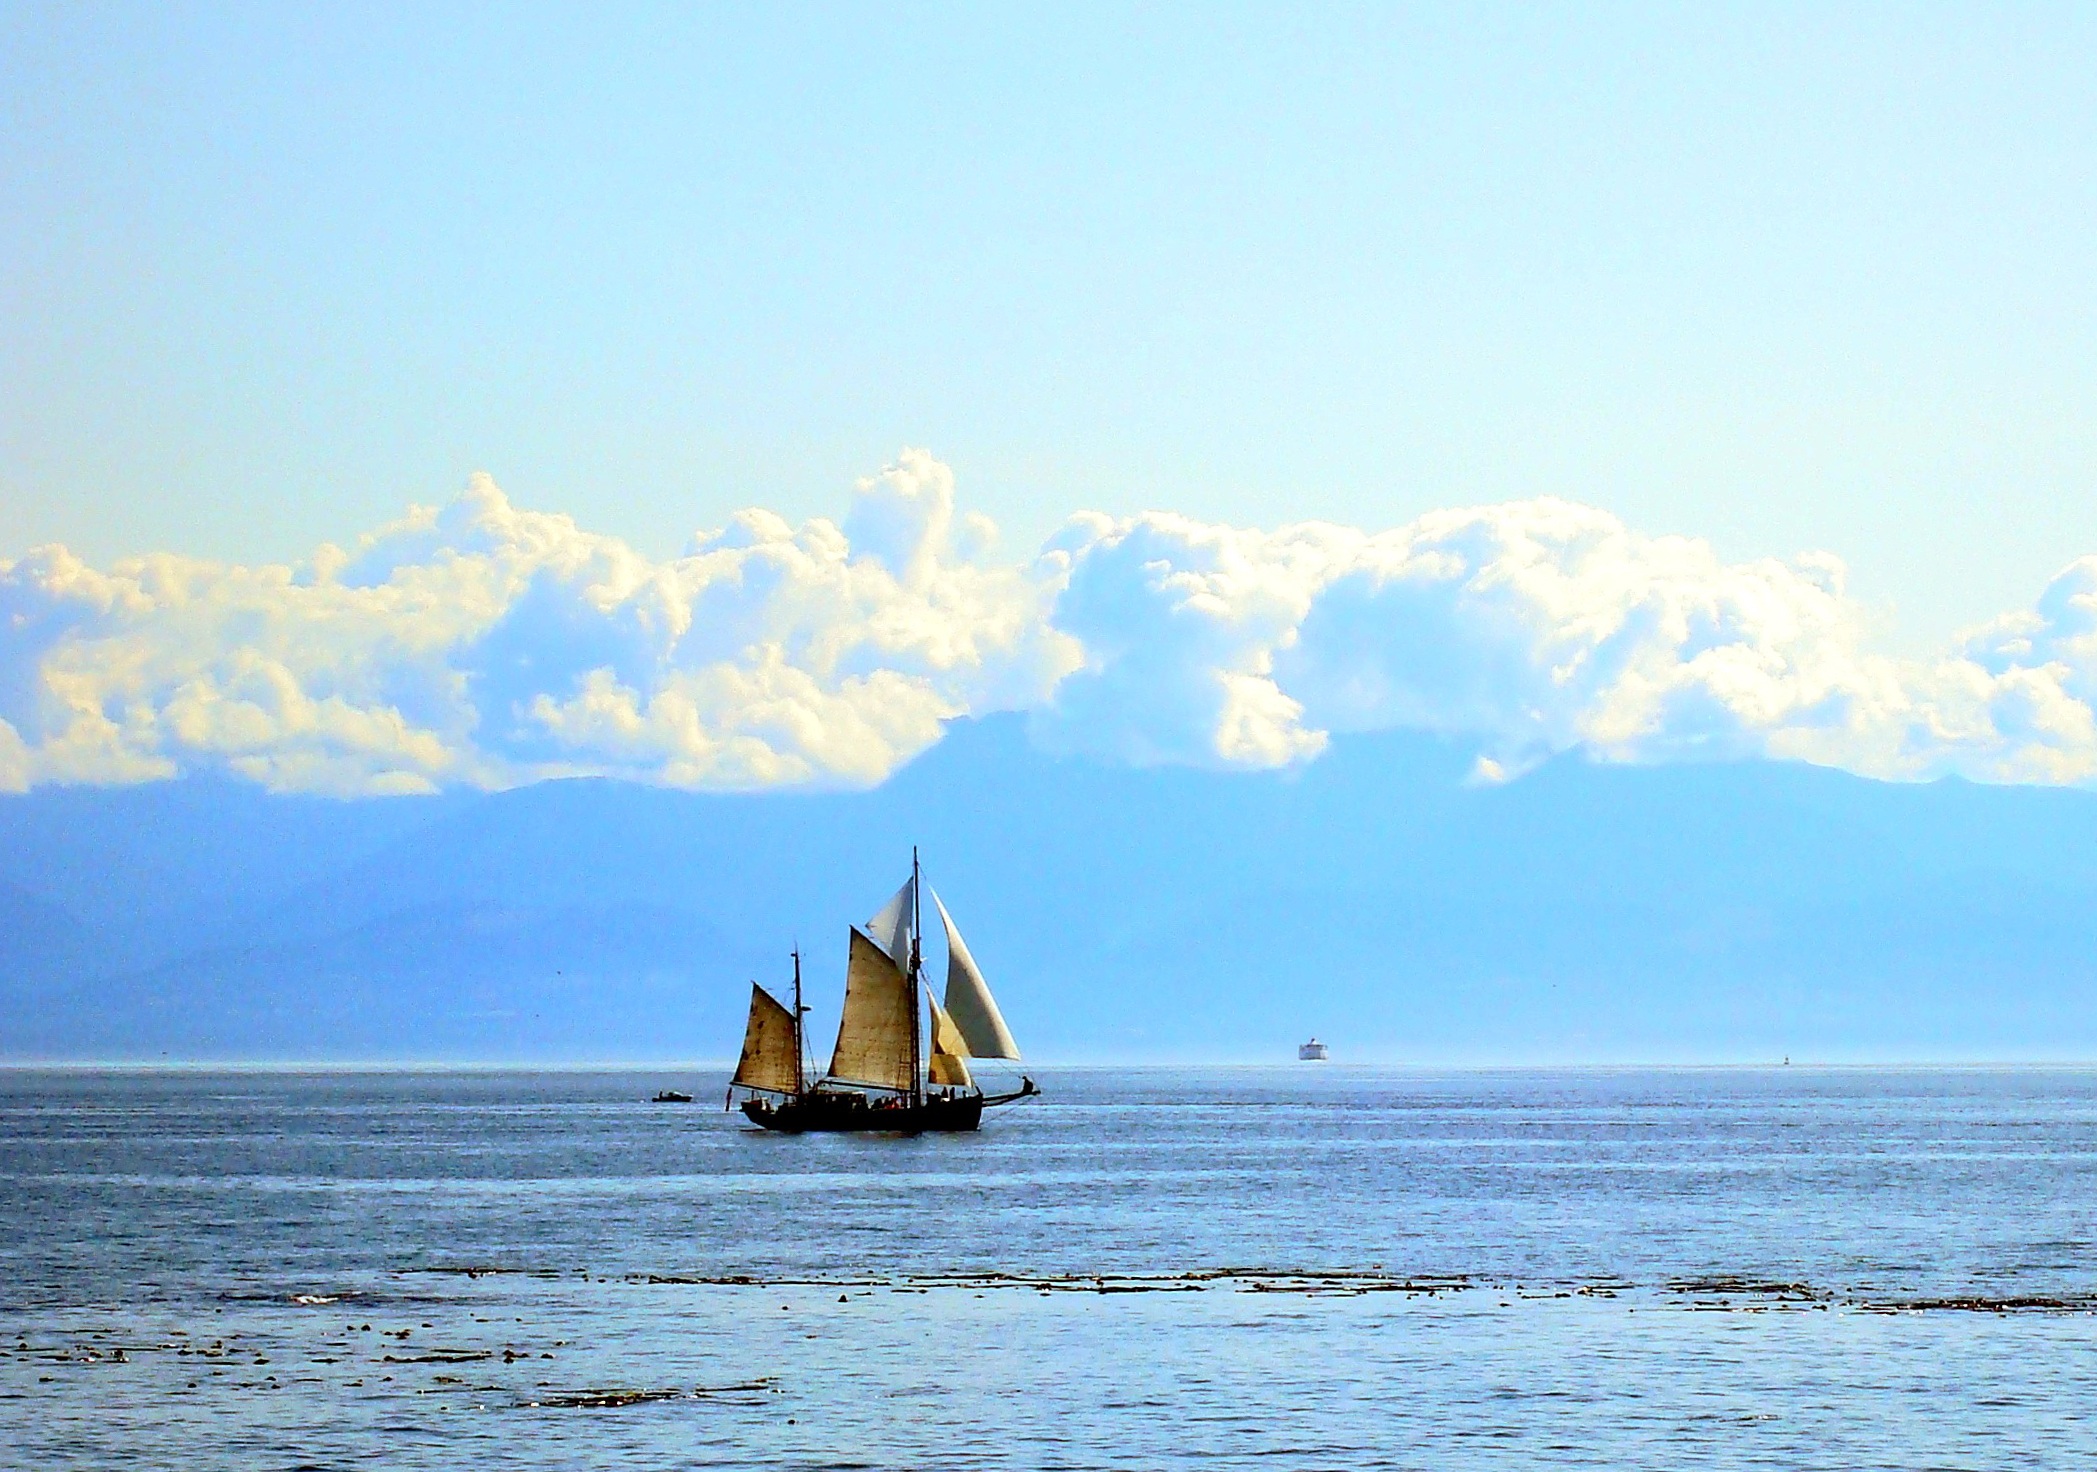
beach, sea, coast, ocean, horizon, sky, boat, shore, ship, vessel, vehicle, sailing, seascape, bay, sailboat, nautical, sail, marine, clipper, watercraft, sailing ship